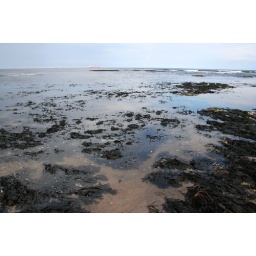
All the rocks and seaweed hide under the water untill low tide